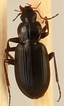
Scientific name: Calathus advena
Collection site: Niwot Ridge NEON (NIWO), plot NIWO_009